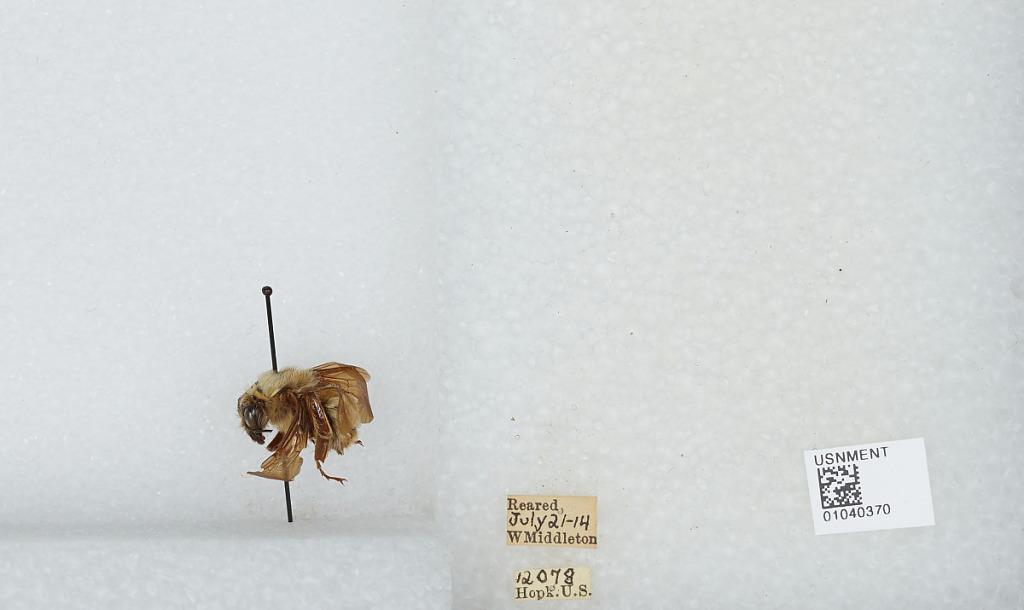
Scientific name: Bombus (Fervidobombus) pensylvanicus pensylvanicus (De Geer)
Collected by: W. Middleton
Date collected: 1914-7-21